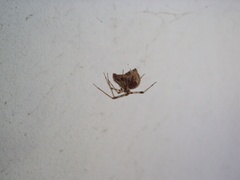
Species: Parasteatoda_tepidariorum